Auro Jr.

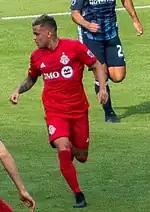
Auro Jr. playing for Toronto FC in 2020

On 13 February 2018, it was announced that Auro Jr. had been signed on loan by Major League Soccer club Toronto FC with an option to buy. He made the decision to come to Toronto after speaking to his São Paulo teammate and former Toronto FC striker Gilberto, turning down opportunities to play in South America, Portugal and Spain (including with La Liga club CD Leganés) in favour of joining Toronto. He made his club debut on 20 February 2018, in a 2–0 away win against the Colorado Rapids in the first leg of their round of 16 CONCACAF Champions League tie. He recorded his first assist on May 18, on Ryan Telfer's game-winning goal against Orlando City SC. In his debut season with the club, Auro made 28 appearances across all competitions, registering five assists.